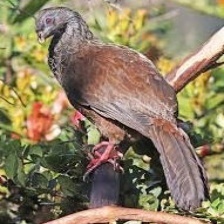
Species: BAND TAILED GUAN
Scientific name: PENELOPE ARGYROTIS